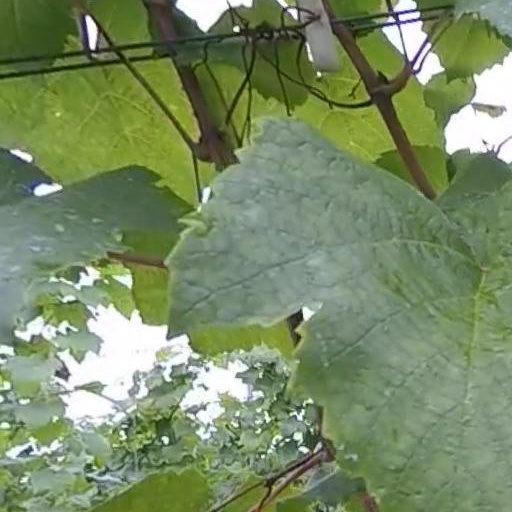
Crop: grape